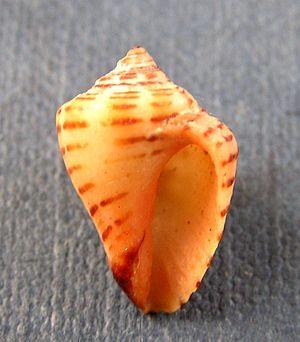
Les Rapaninae sont une sous-famille de mollusques gastéropodes de la famille des Muricidae.